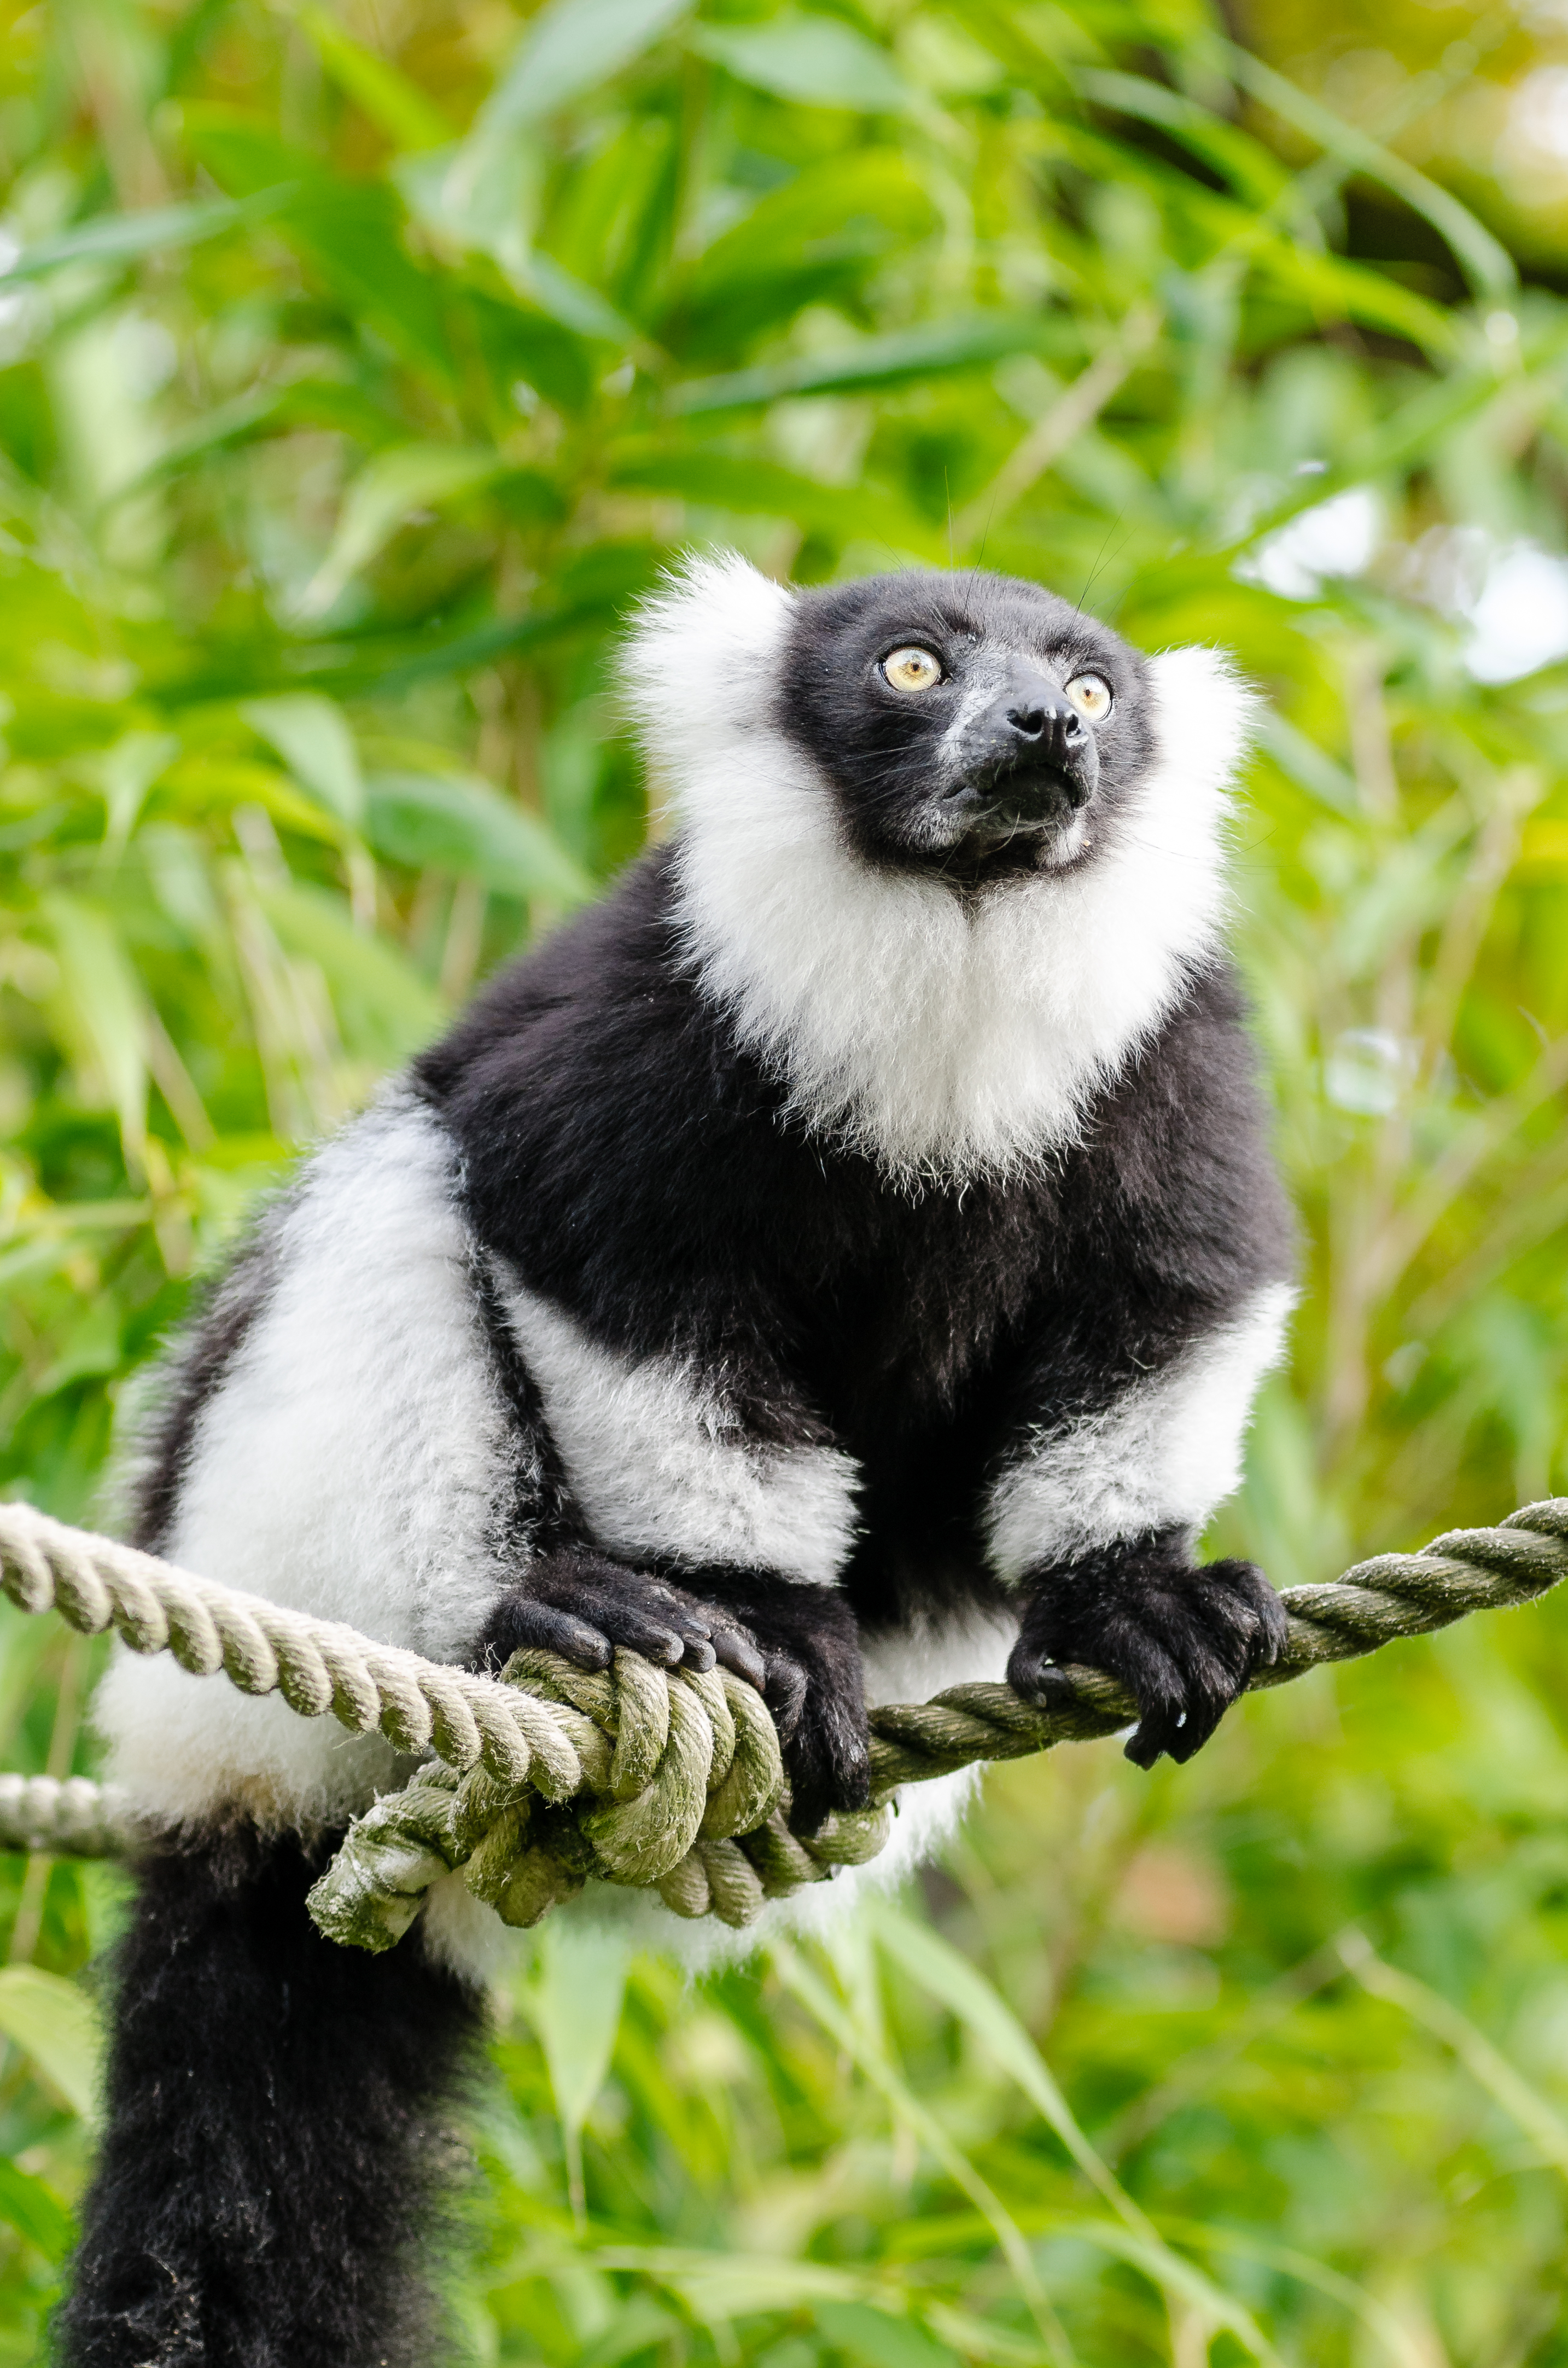
tree, branch, bokeh, white, feet, animal, cute, wildlife, zoo, fur, green, red, foot, mammal, nikon, black, blurred, fauna, primate, world, leaves, eyes, festival, et, background, eye, domain, gibbon, public, endangered, madagascar, vertebrate, noir, blanc, negro, blanco, germany, deutschland, schwarz, y, day, schwarzweis, tier, fell, augen, adorable, bamboo, lemur, critically, niedlich, tierpark, bambus, madagaskar, iucn, list, ruffed, weiser, vari, lemuren, auge, fus, rufo, bianconero, wari, vareciapretoebranco, svartvit, var, fuse, gr n, new world monkey, white headed capuchin, indri